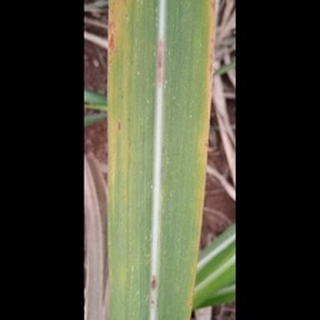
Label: sugarcane_yellow_leaf_disease